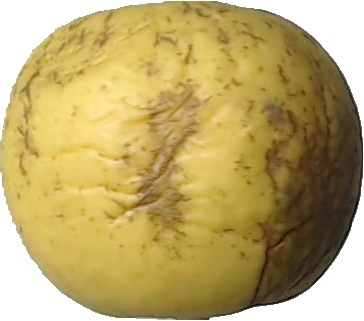
Label: apple_golden_1